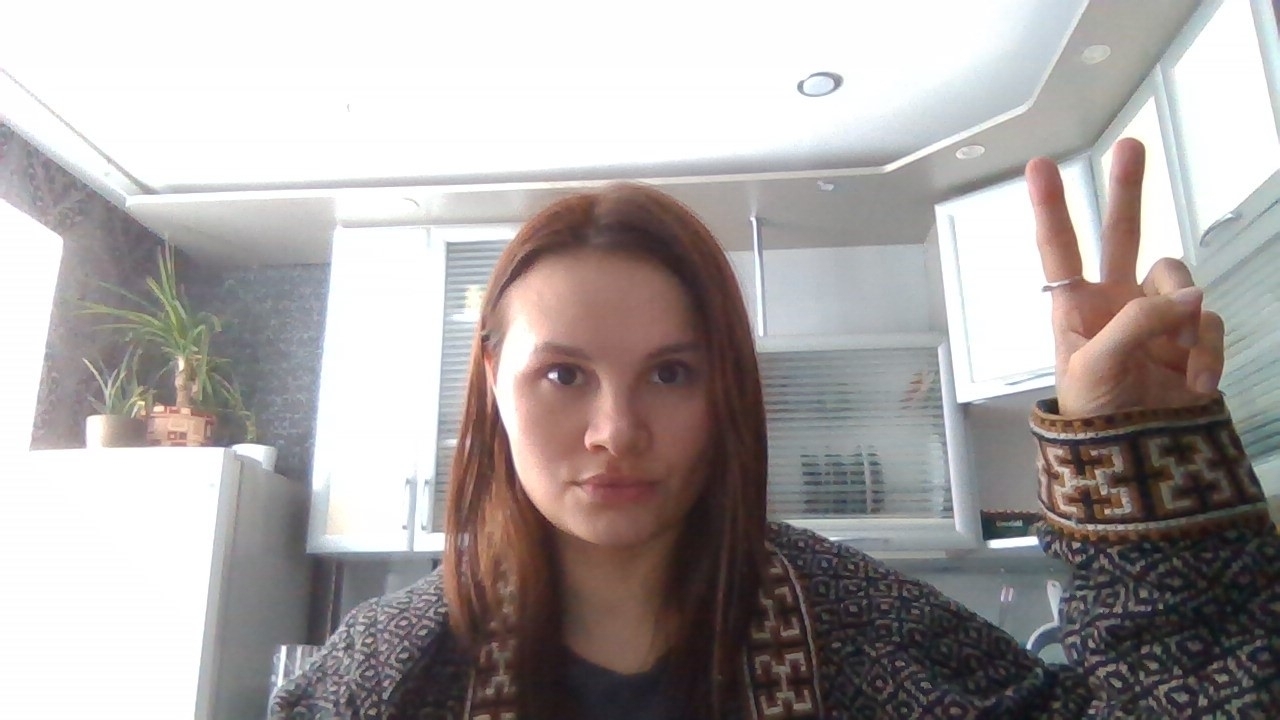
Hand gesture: peace